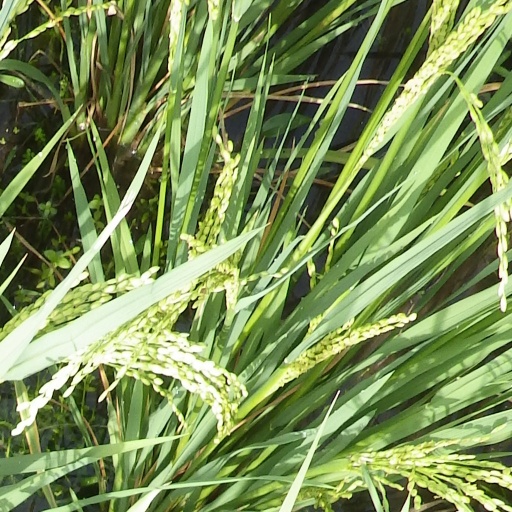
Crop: rice